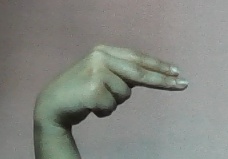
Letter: ain